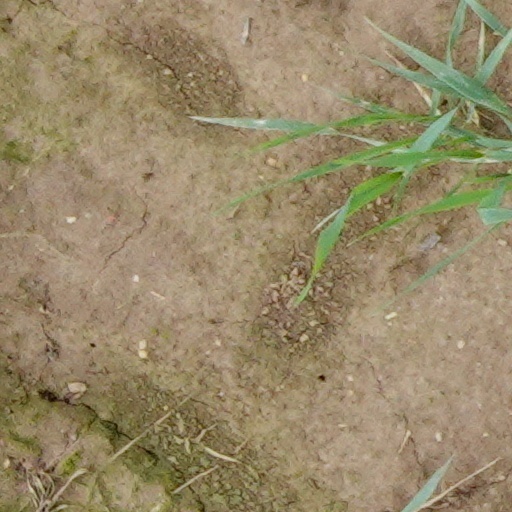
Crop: wheat